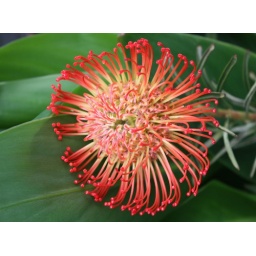
taken in the water lily house